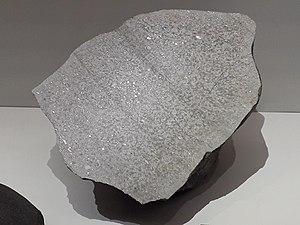
Météorite ""Kernouvé"", tombée en France en 1869. Chondrite ordinaire (H6). La météorite tombe le 22 mai 1869 en illuminant le ciel. Des habitants du Morbihan, pensant avoir trouvé un morceau de lune, auraient emporté chacun un morceau de la météorite comme porte-bonheur après l'avoir cassée à coups de masse. Exposée à Paris à l'occasion de l'exposition ""Météorites"", dans le bâtiment de la grande galerie de l'évolution, au Muséum national d'histoire naturelle de Paris (18 octobre 2017 - 10 juin 2018)."
Les chondrites ordinaires de type H sont le type de météorite le plus courant. Elles constituent environ 40 % des météorites, 46 % des chondrites ordinaires et 44 % des chondrites.
La météorite de Kernouve est une météorite tombée le 22 mai 1869 à Keranroué sur la commune de Cléguérec.